Epitranscriptomic sequencing

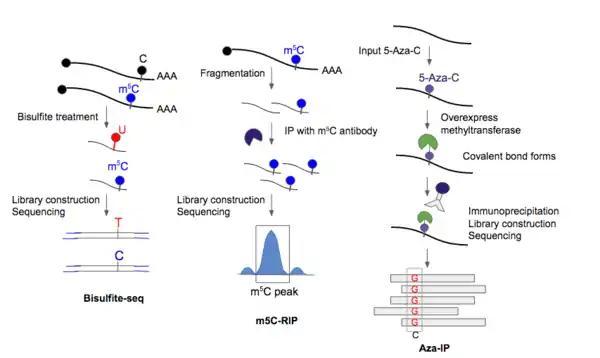
Methods developed to profile 5-methylcytidine.

5-methylcytidine, m5C, is abundantly found in mRNA and ncRNAs, especially tRNA and rRNAs. In tRNAs, this modification stabilizes the secondary structure and influences anticodon stem-loop conformation. In rRNAs, m5C affects translational fidelity.